Martin Meyerson

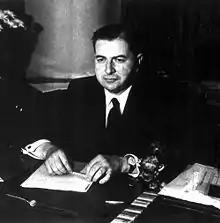
Meyerson in 1967

Martin Meyerson (November 14, 1922 – June 2, 2007) was an American city planner, academic, and president of the University of Pennsylvania from 1970 to 1981. His research, mentorship, essays, and consulting were focused on post-World War II urban policy at the municipal and federal levels.